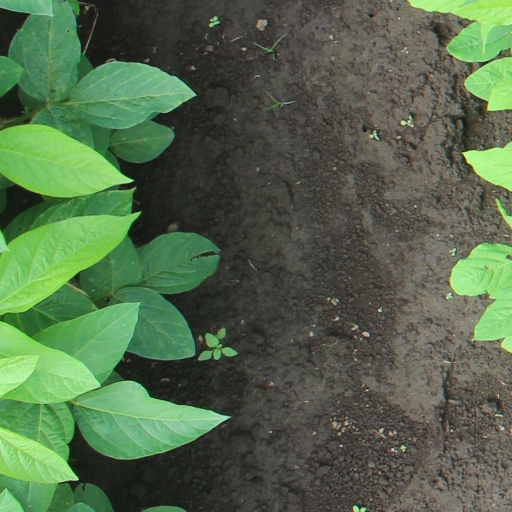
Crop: soybean